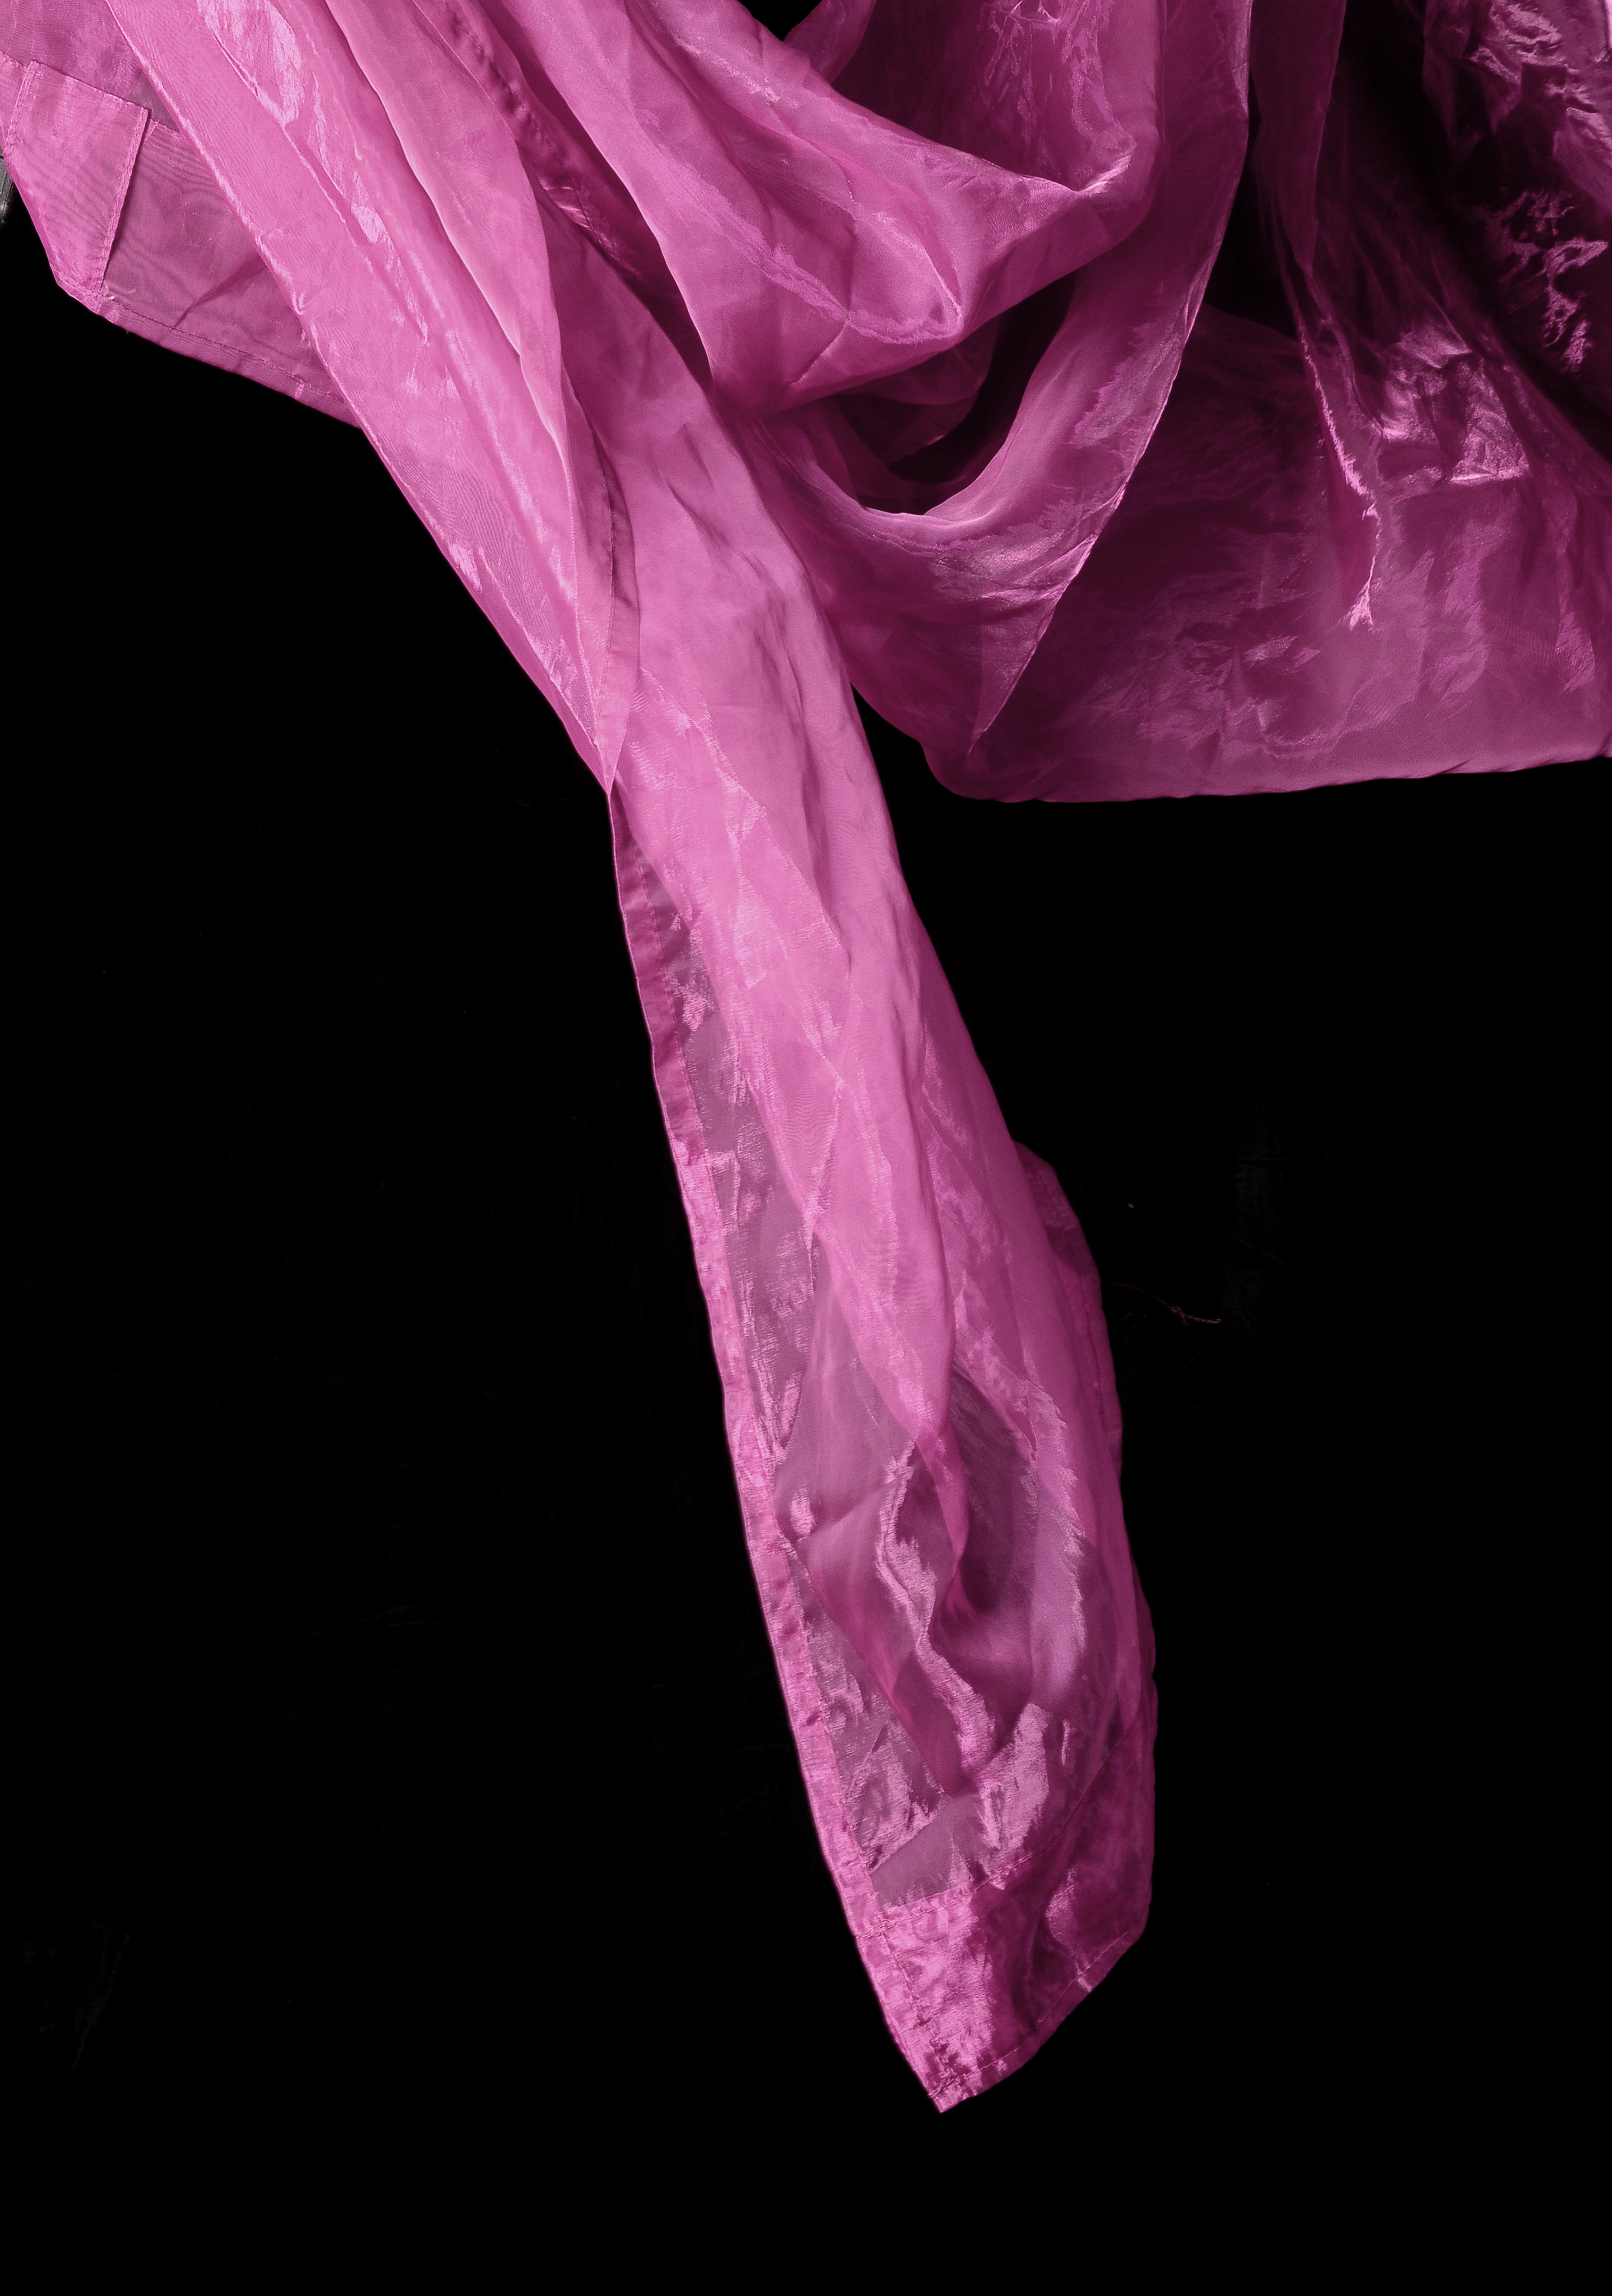
flower, purple, petal, pink, arm, fabric, textile, organ, magenta, fluttering cloth